Canning Town station

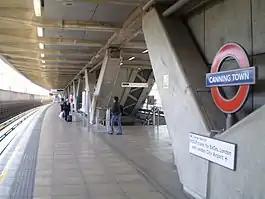
Jubilee line platforms, with DLR platforms above

Canning Town is an interchange station located in Canning Town, London. It provides Jubilee line services of the London Underground, and the Docklands Light Railway (DLR).